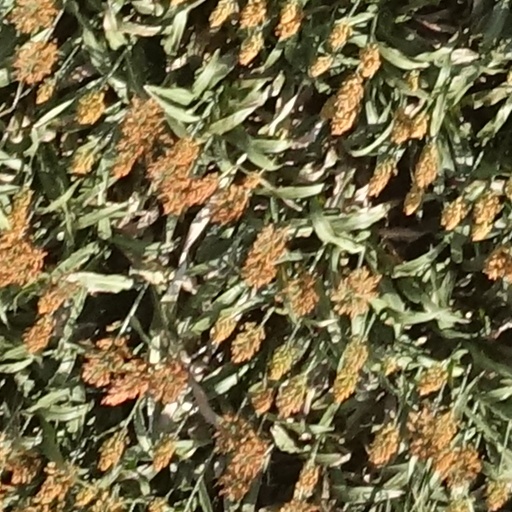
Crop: sorghum